Oud Eik en Duinen

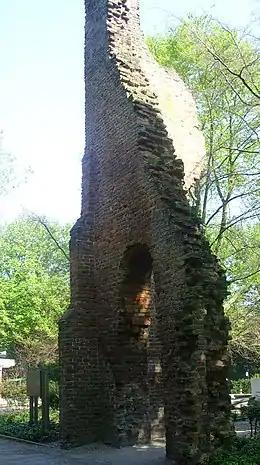
Ruin of chapel, built around 1247

Oud Eik en Duinen is a cemetery in The Hague, the Netherlands, formerly called Eik en Duinen and also nicknamed "the Dutch Père-Lachaise". The cemetery is built around a chapel constructed around 1247 by William II of Holland in honor of his father, Floris IV, Count of Holland. This chapel was partially demolished in 1581, and in the 17th century the area was again used as a cemetery. When Eik en Duinen was full, a new cemetery, , was constructed in 1891 across the road, and since then the old cemetery is known as "Old" Eik en Duinen.